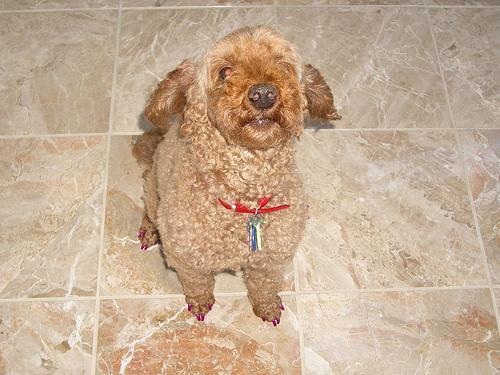
miniature_poodle